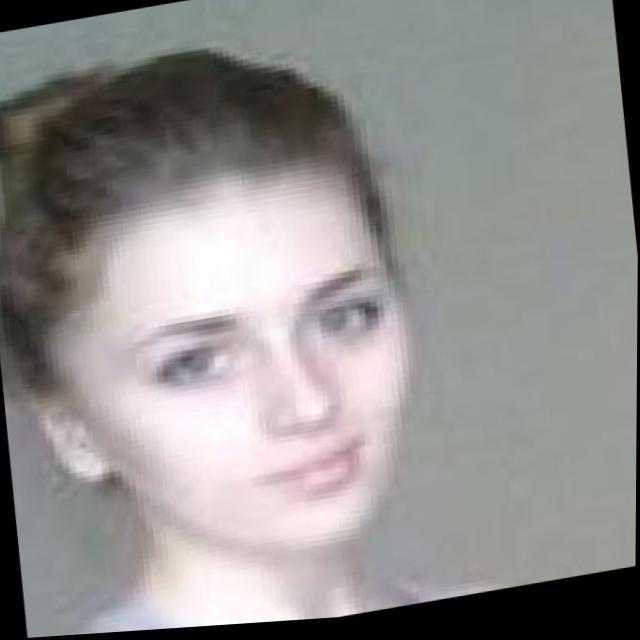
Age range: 13-20